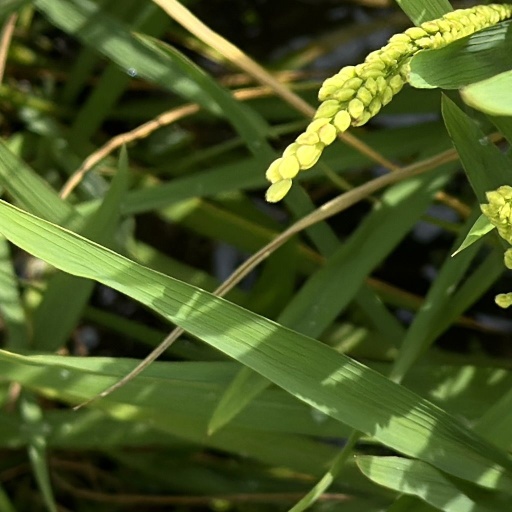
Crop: rice